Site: brandenburg
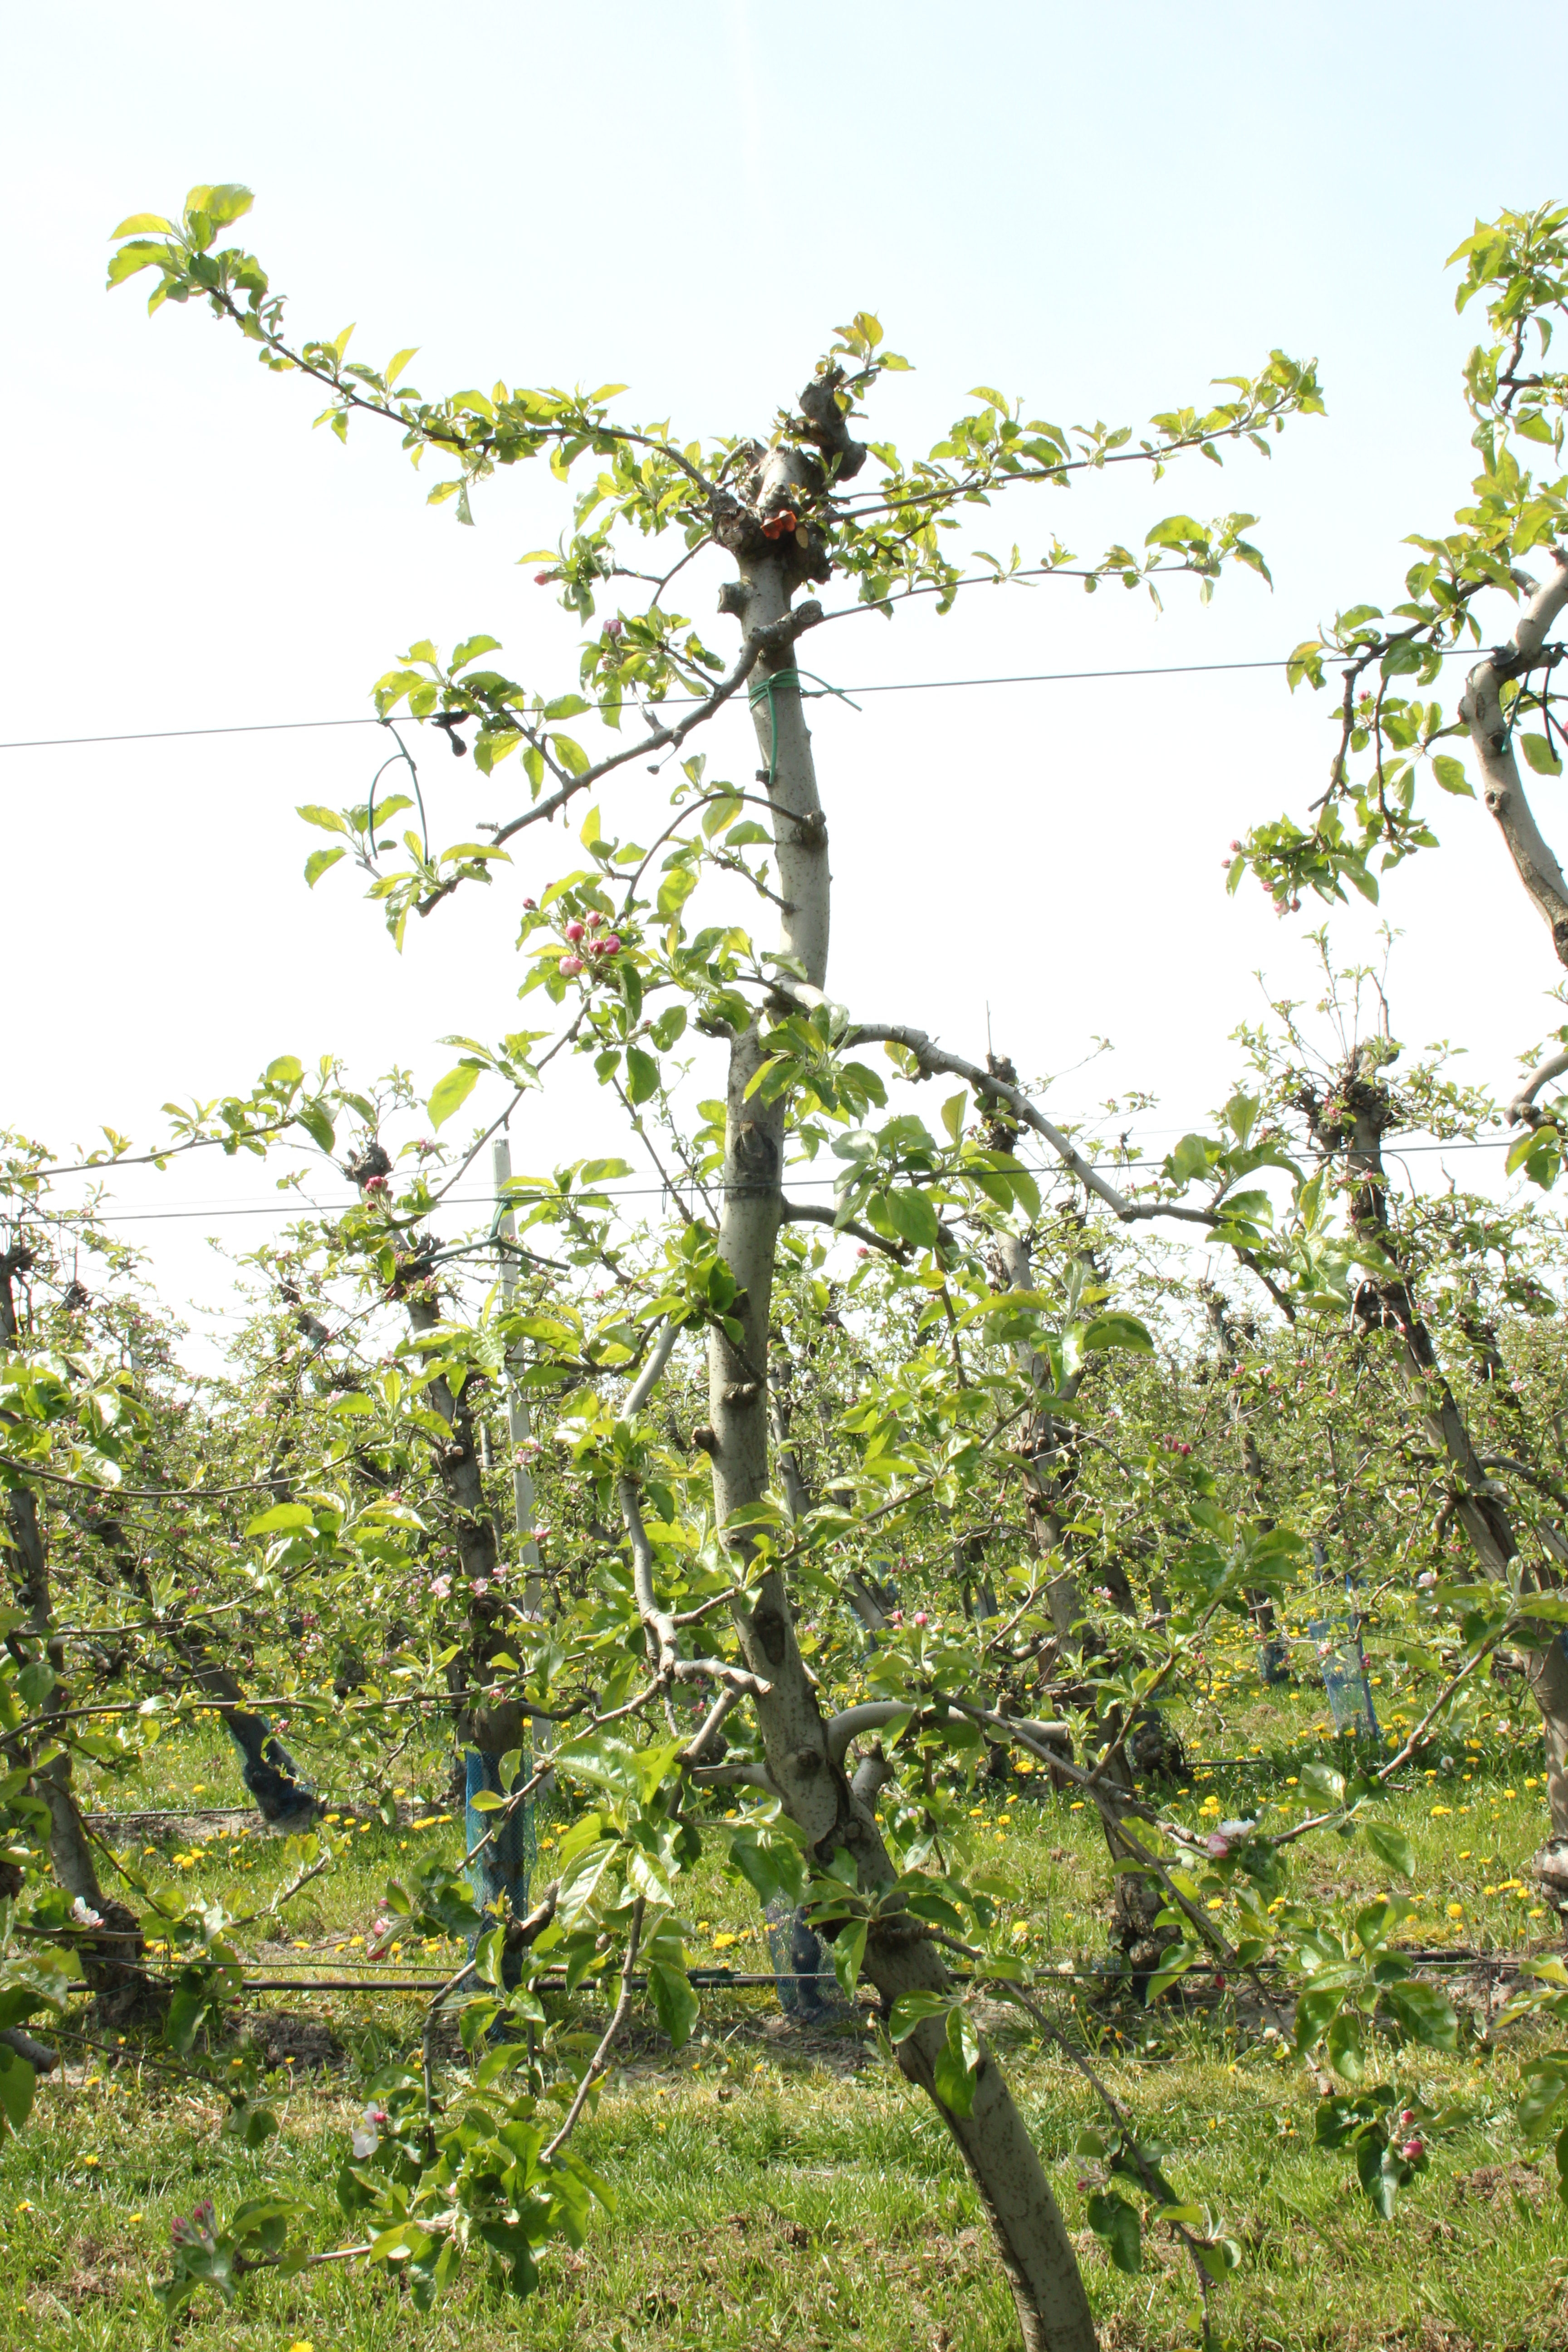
Growth stage (BBCH 60): Flowering